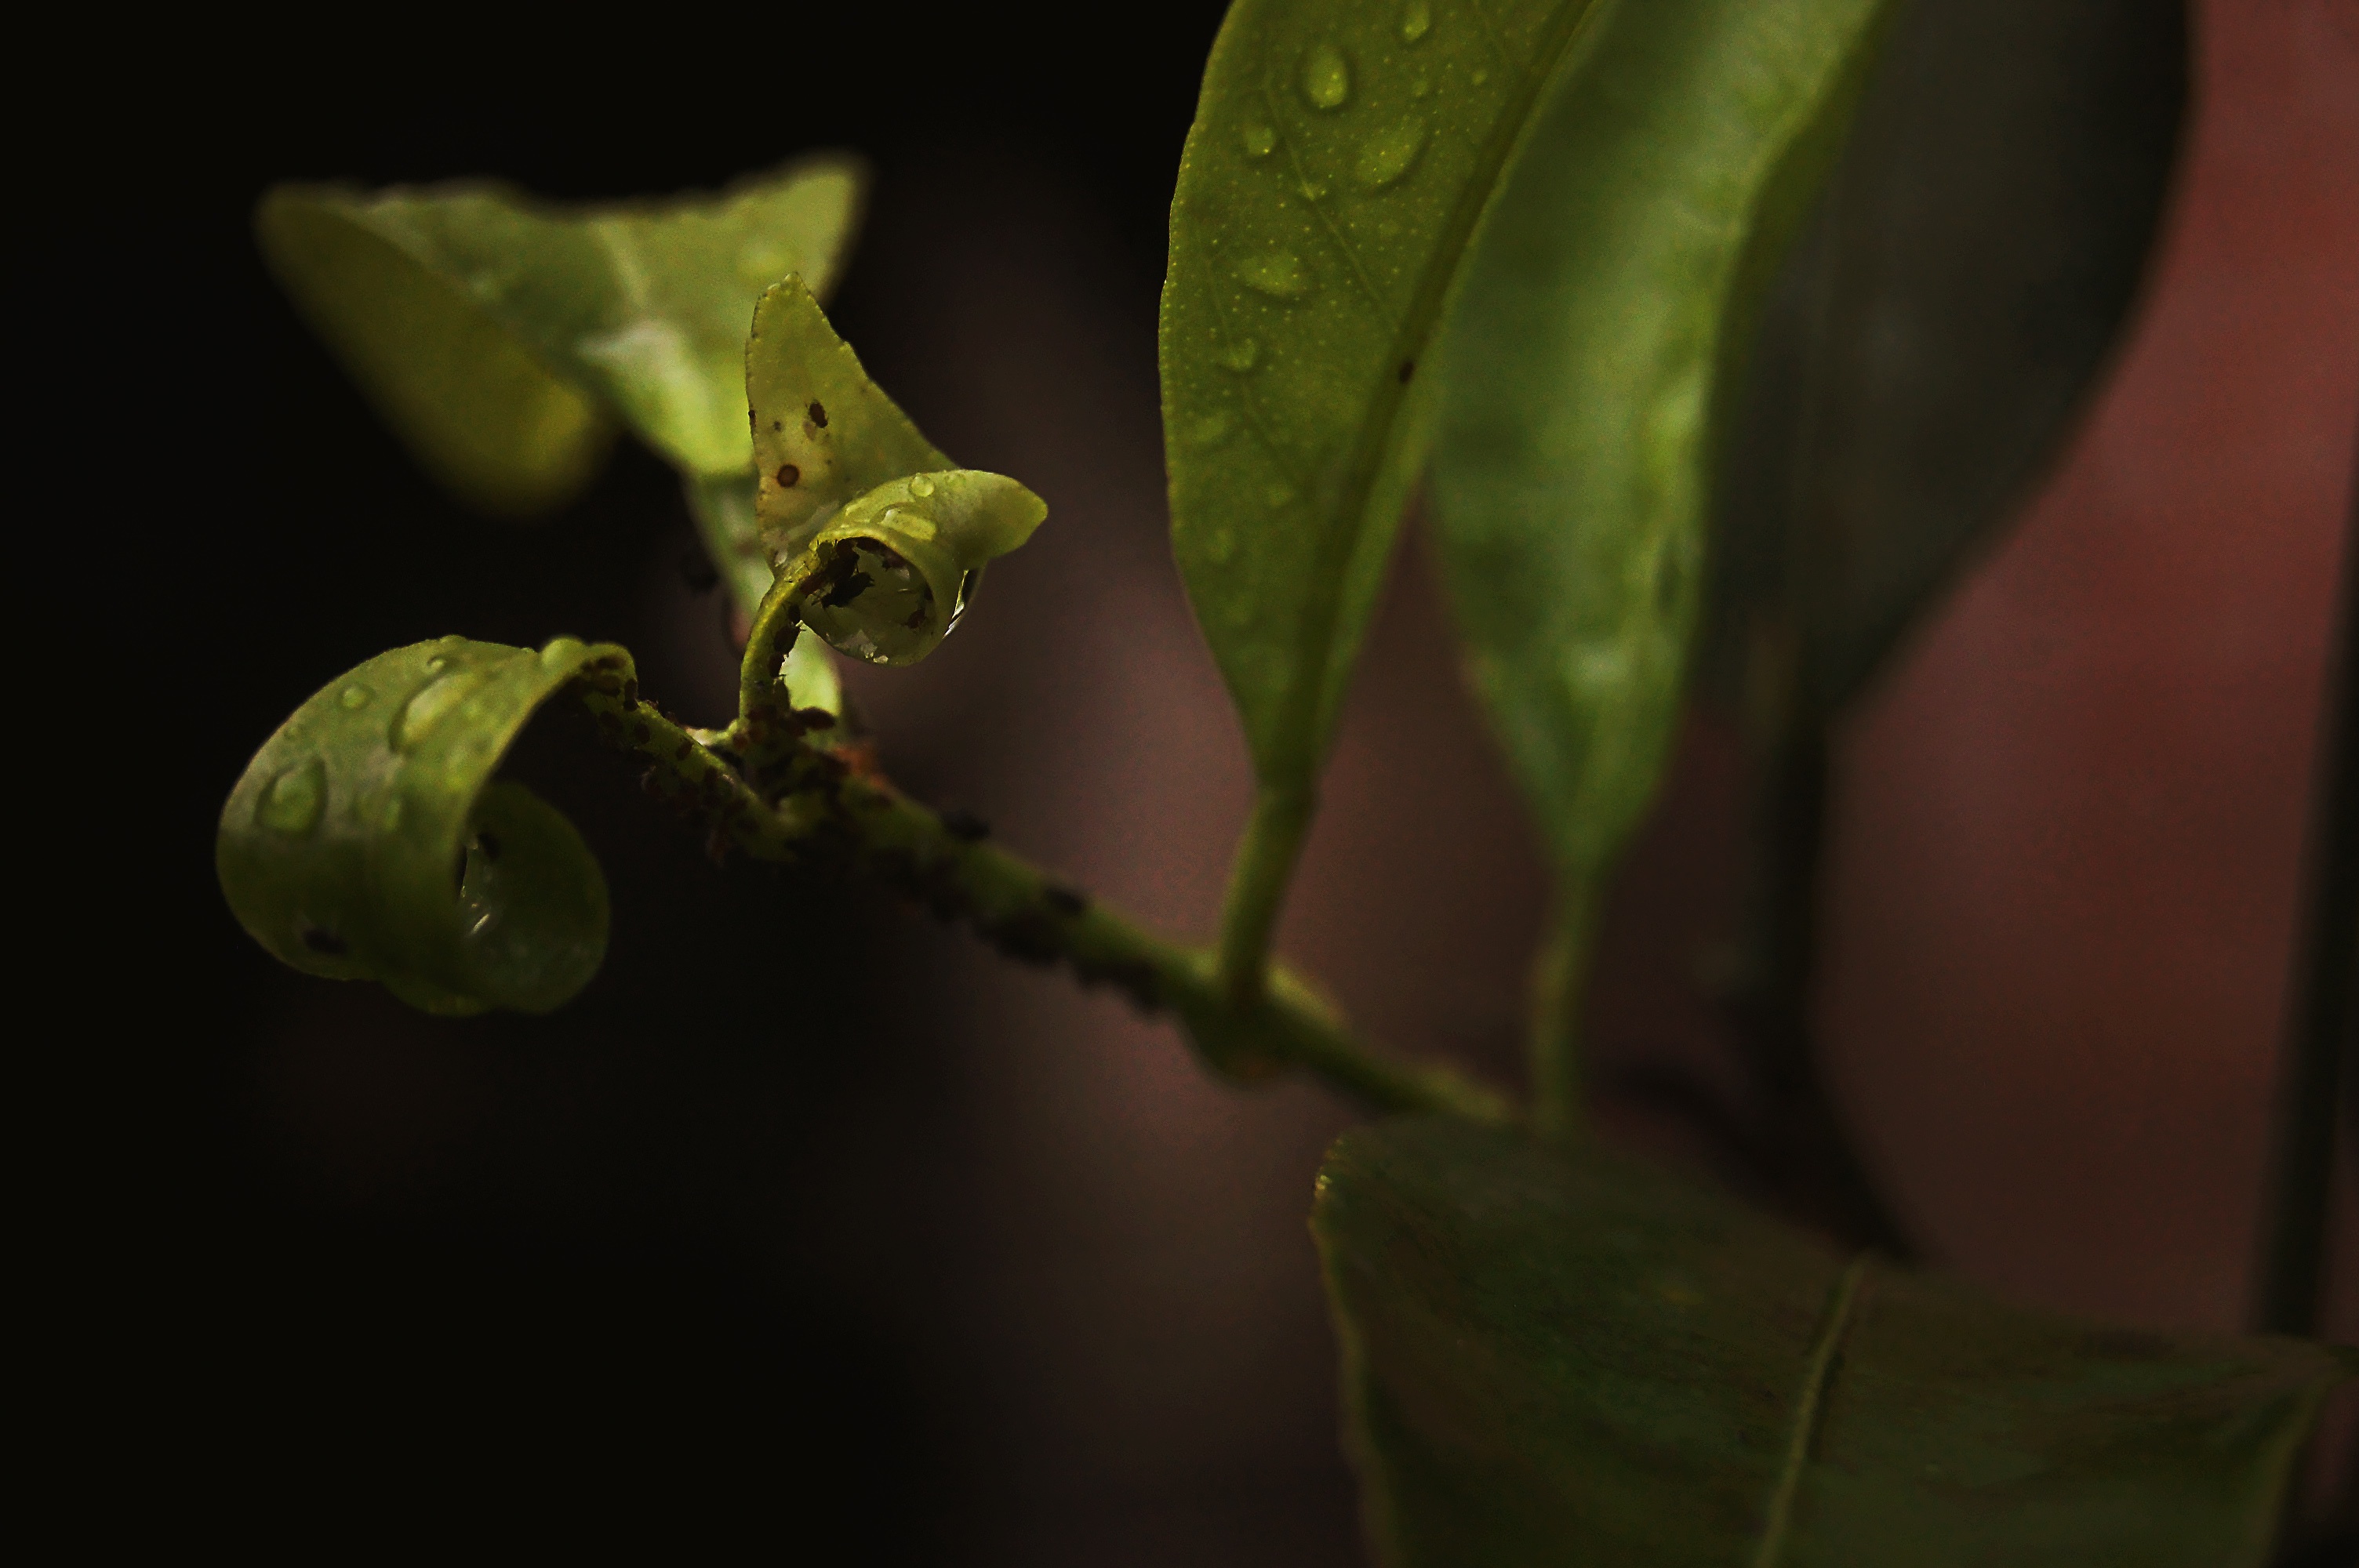
tree, nature, branch, plant, photography, leaf, flower, green, produce, botany, flora, close up, bud, macro photography, flowering plant, plant stem, land plant